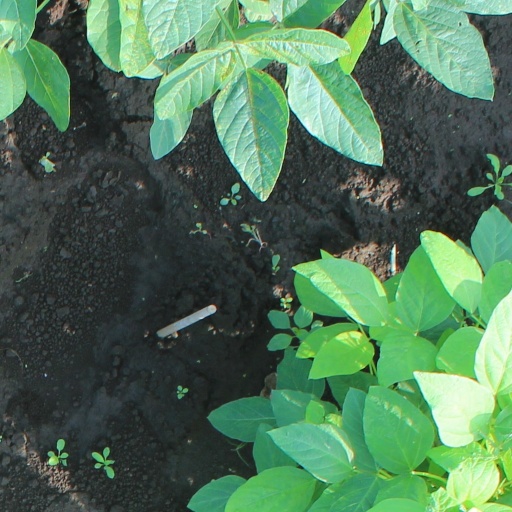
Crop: soybean